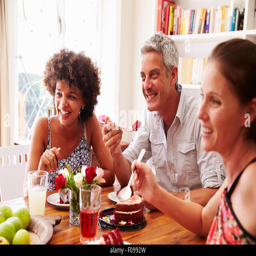
friends sitting at a table talking during a dinner party